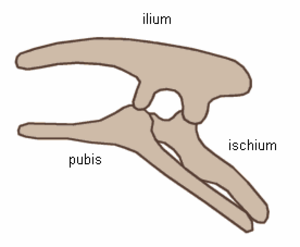
Dinosaurus / Dinosaurernes to hovedgrupper - den gamle inddeling
Ornithischia bækken struktur
En dinosaurus, dinosaur eller dino er et medlem af en næsten uddød gruppe af archosaurer der opstod i Mellem Trias for 245 millioner år siden. Dinosaurerne etablerede sig i Sen Trias og blev i kraft af deres størrelse en dominerende dyregruppe. En position de holdt til slutningen af kridttiden, hvor de uddøde bortset fra den linje af små rovdinosaurer, der allerede havde udviklet sig til fuglene.